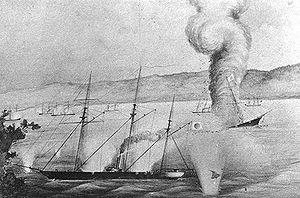
La bataille de la baie de Hakodate s'est déroulée du 4 au 10 mai 1869, entre les restes de la marine du shogunat Tokugawa, consolidés par les forces de la république d'Ezo, et la toute récente Marine impériale japonaise. Elle fait partie de la grande bataille de Hakodate de la guerre de Boshin au Japon, et a eu lieu près de Hakodate sur l'île de Hokkaidō.